Elliot Pinhey

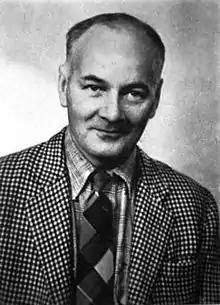

Elliot Charles Gordon Pinhey (18 July 1910 in Knokke, Bruges – 7 May 1999 in Cowfold near Horsham, West Sussex) was an entomologist who worked in Africa and specialised in African Lepidoptera and Odonata. Born of British parents on holiday in Belgium, Pinhey made major contributions in entomology to the knowledge of butterflies, moths and dragonflies. Elliot Pinhey's interest in natural history first developed during his early education in England.